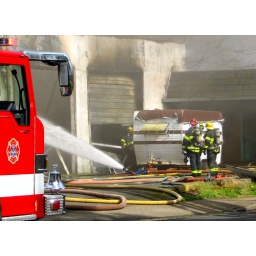
Firefighters spraying water on a fire at an empty building across from the University of Oregon in Eugene